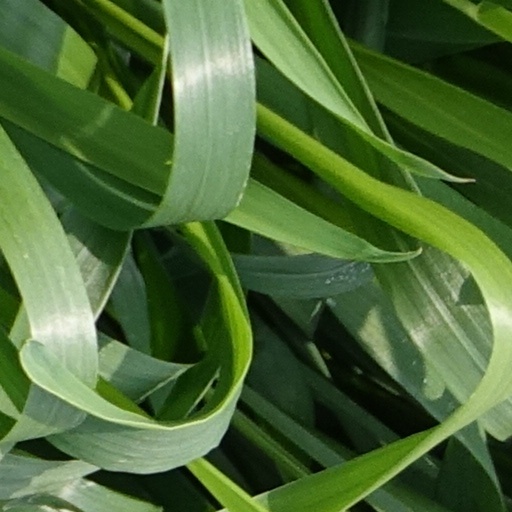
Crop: wheat